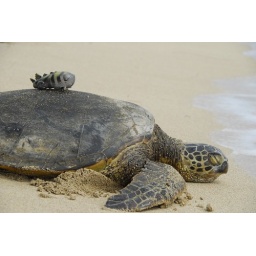
slightly illegal to touch a sea turtle in Hawaii. the &amp;quot;Killer&amp;quot; really wanted a ride home though.